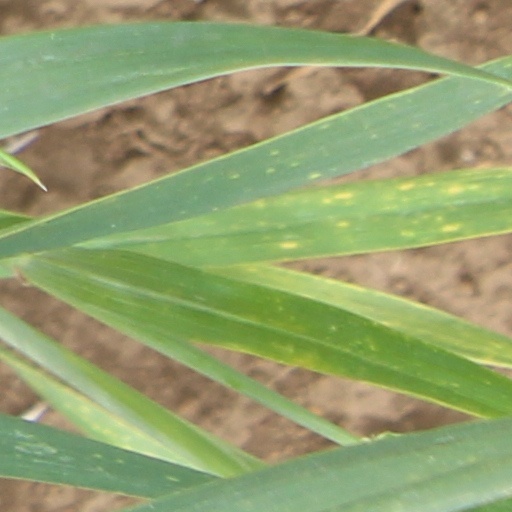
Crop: wheat